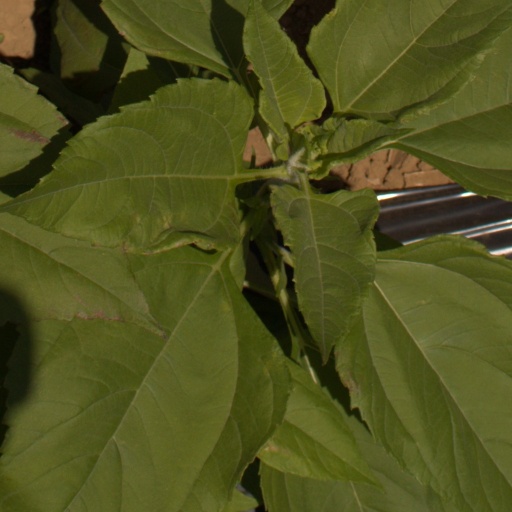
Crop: Jerusalem artichoke